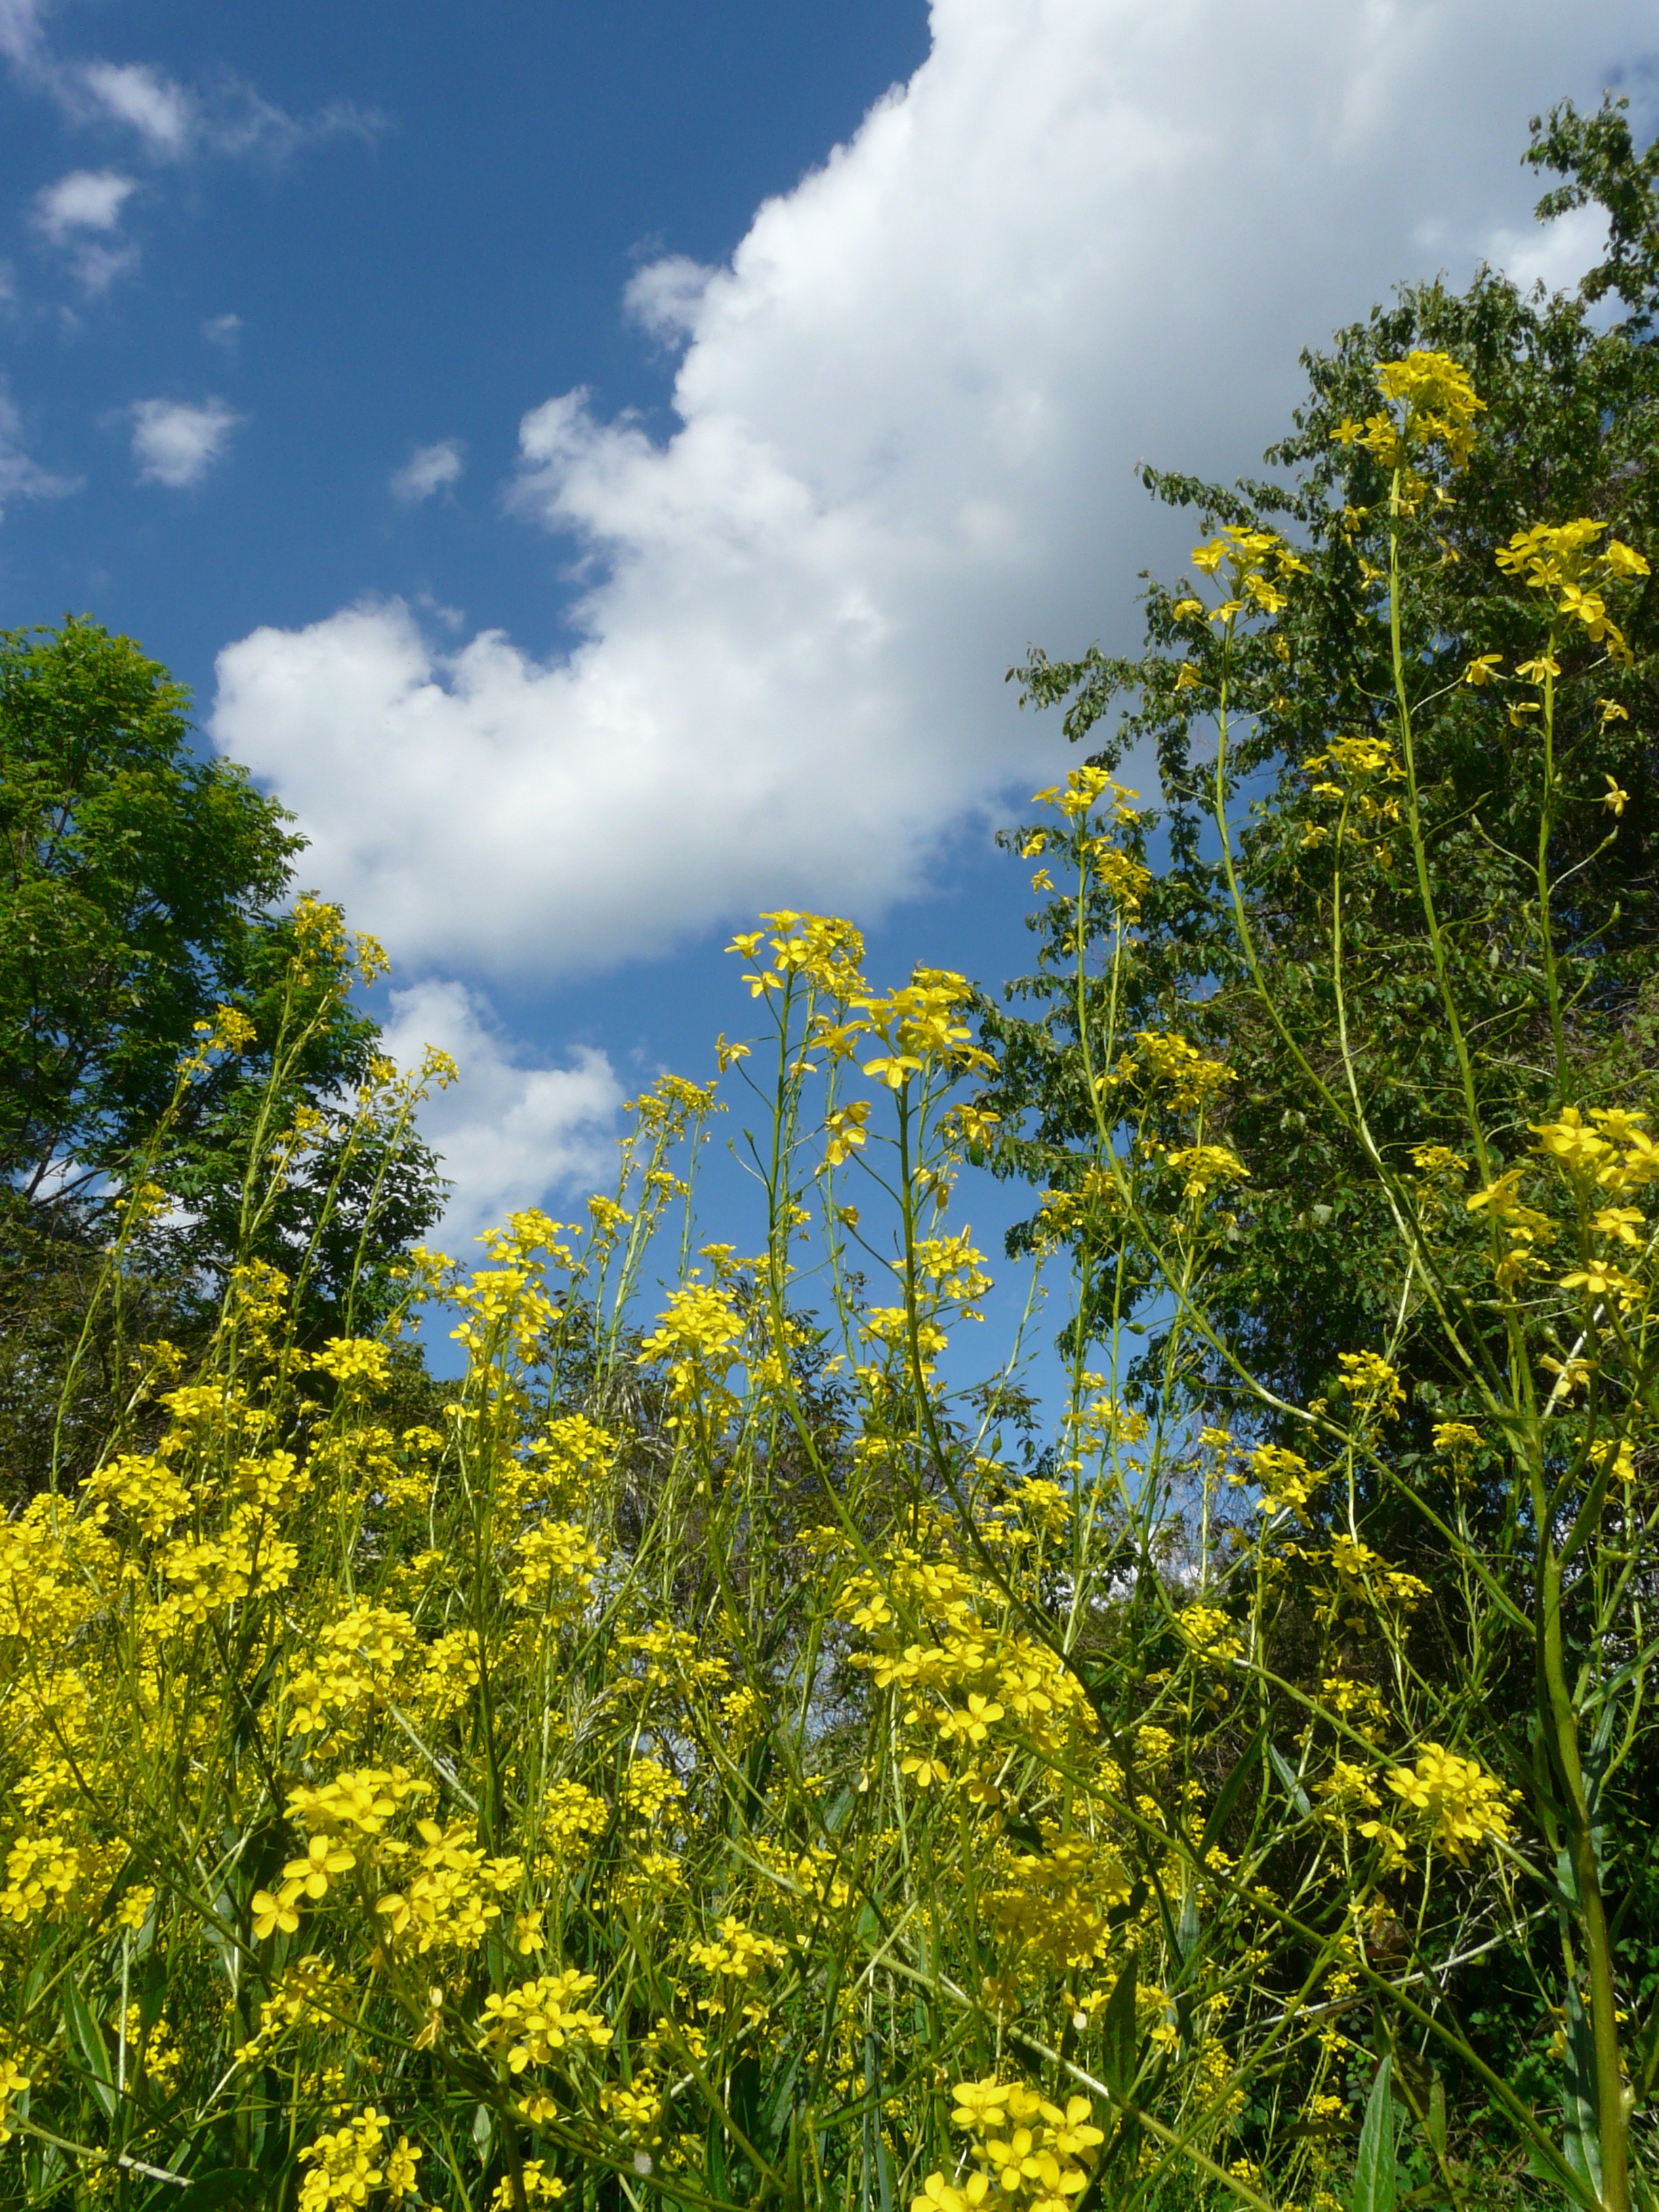
tree, nature, grass, blossom, plant, sky, field, meadow, prairie, sunlight, flower, bloom, green, produce, vegetable, pasture, blue, yellow, flora, rapeseed, wildflower, flowers, clouds, grassland, vegetation, woodland, habitat, canola, ecosystem, brassica, rural area, flowering plant, natural environment, grass family, land plant, mustard plant